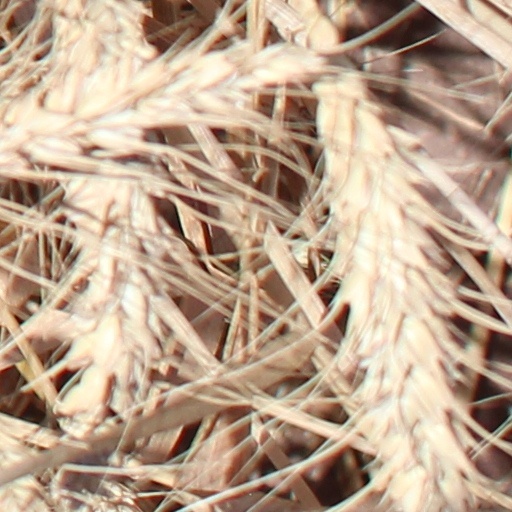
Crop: wheat